47 Days

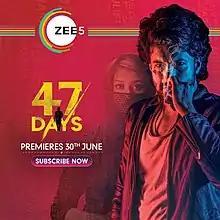
Release Poster

47 Days is a 2020 Indian Telugu-language mystery drama film written and directed by Pradeep Maddali. Produced by Title Card Entertainment, the film stars Satyadev and Pooja Jhaveri with music composed by Raghu Kunche.